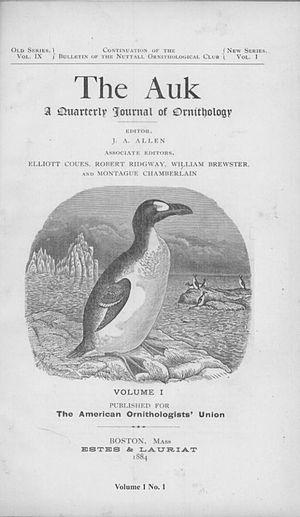
The Auk est une revue scientifique trimestrielle et la publication officielle de l'American Ornithologists' Union. Elle paraît de façon ininterrompue depuis 1884. Ce journal offre des articles sur l'anatomie, le comportement et la distribution des oiseaux. Ce journal est nommé ainsi en l'honneur du Grand Pingouin, symbole de l'AOU et aujourd'hui disparu. The Auk est actuellement dirigé par Spencer G. Sealy, du département de zoologie de l'University of Manitoba.